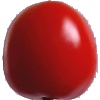
Label: Tomato 4